Ana Alcaide

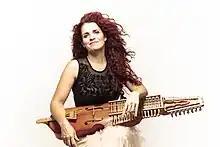
Ana Alcaide in 2022

Ana Alcaide (born 1976, Madrid, Spain) is a Spanish performer, composer and music producer who carries out research on ancient traditions and cultures.